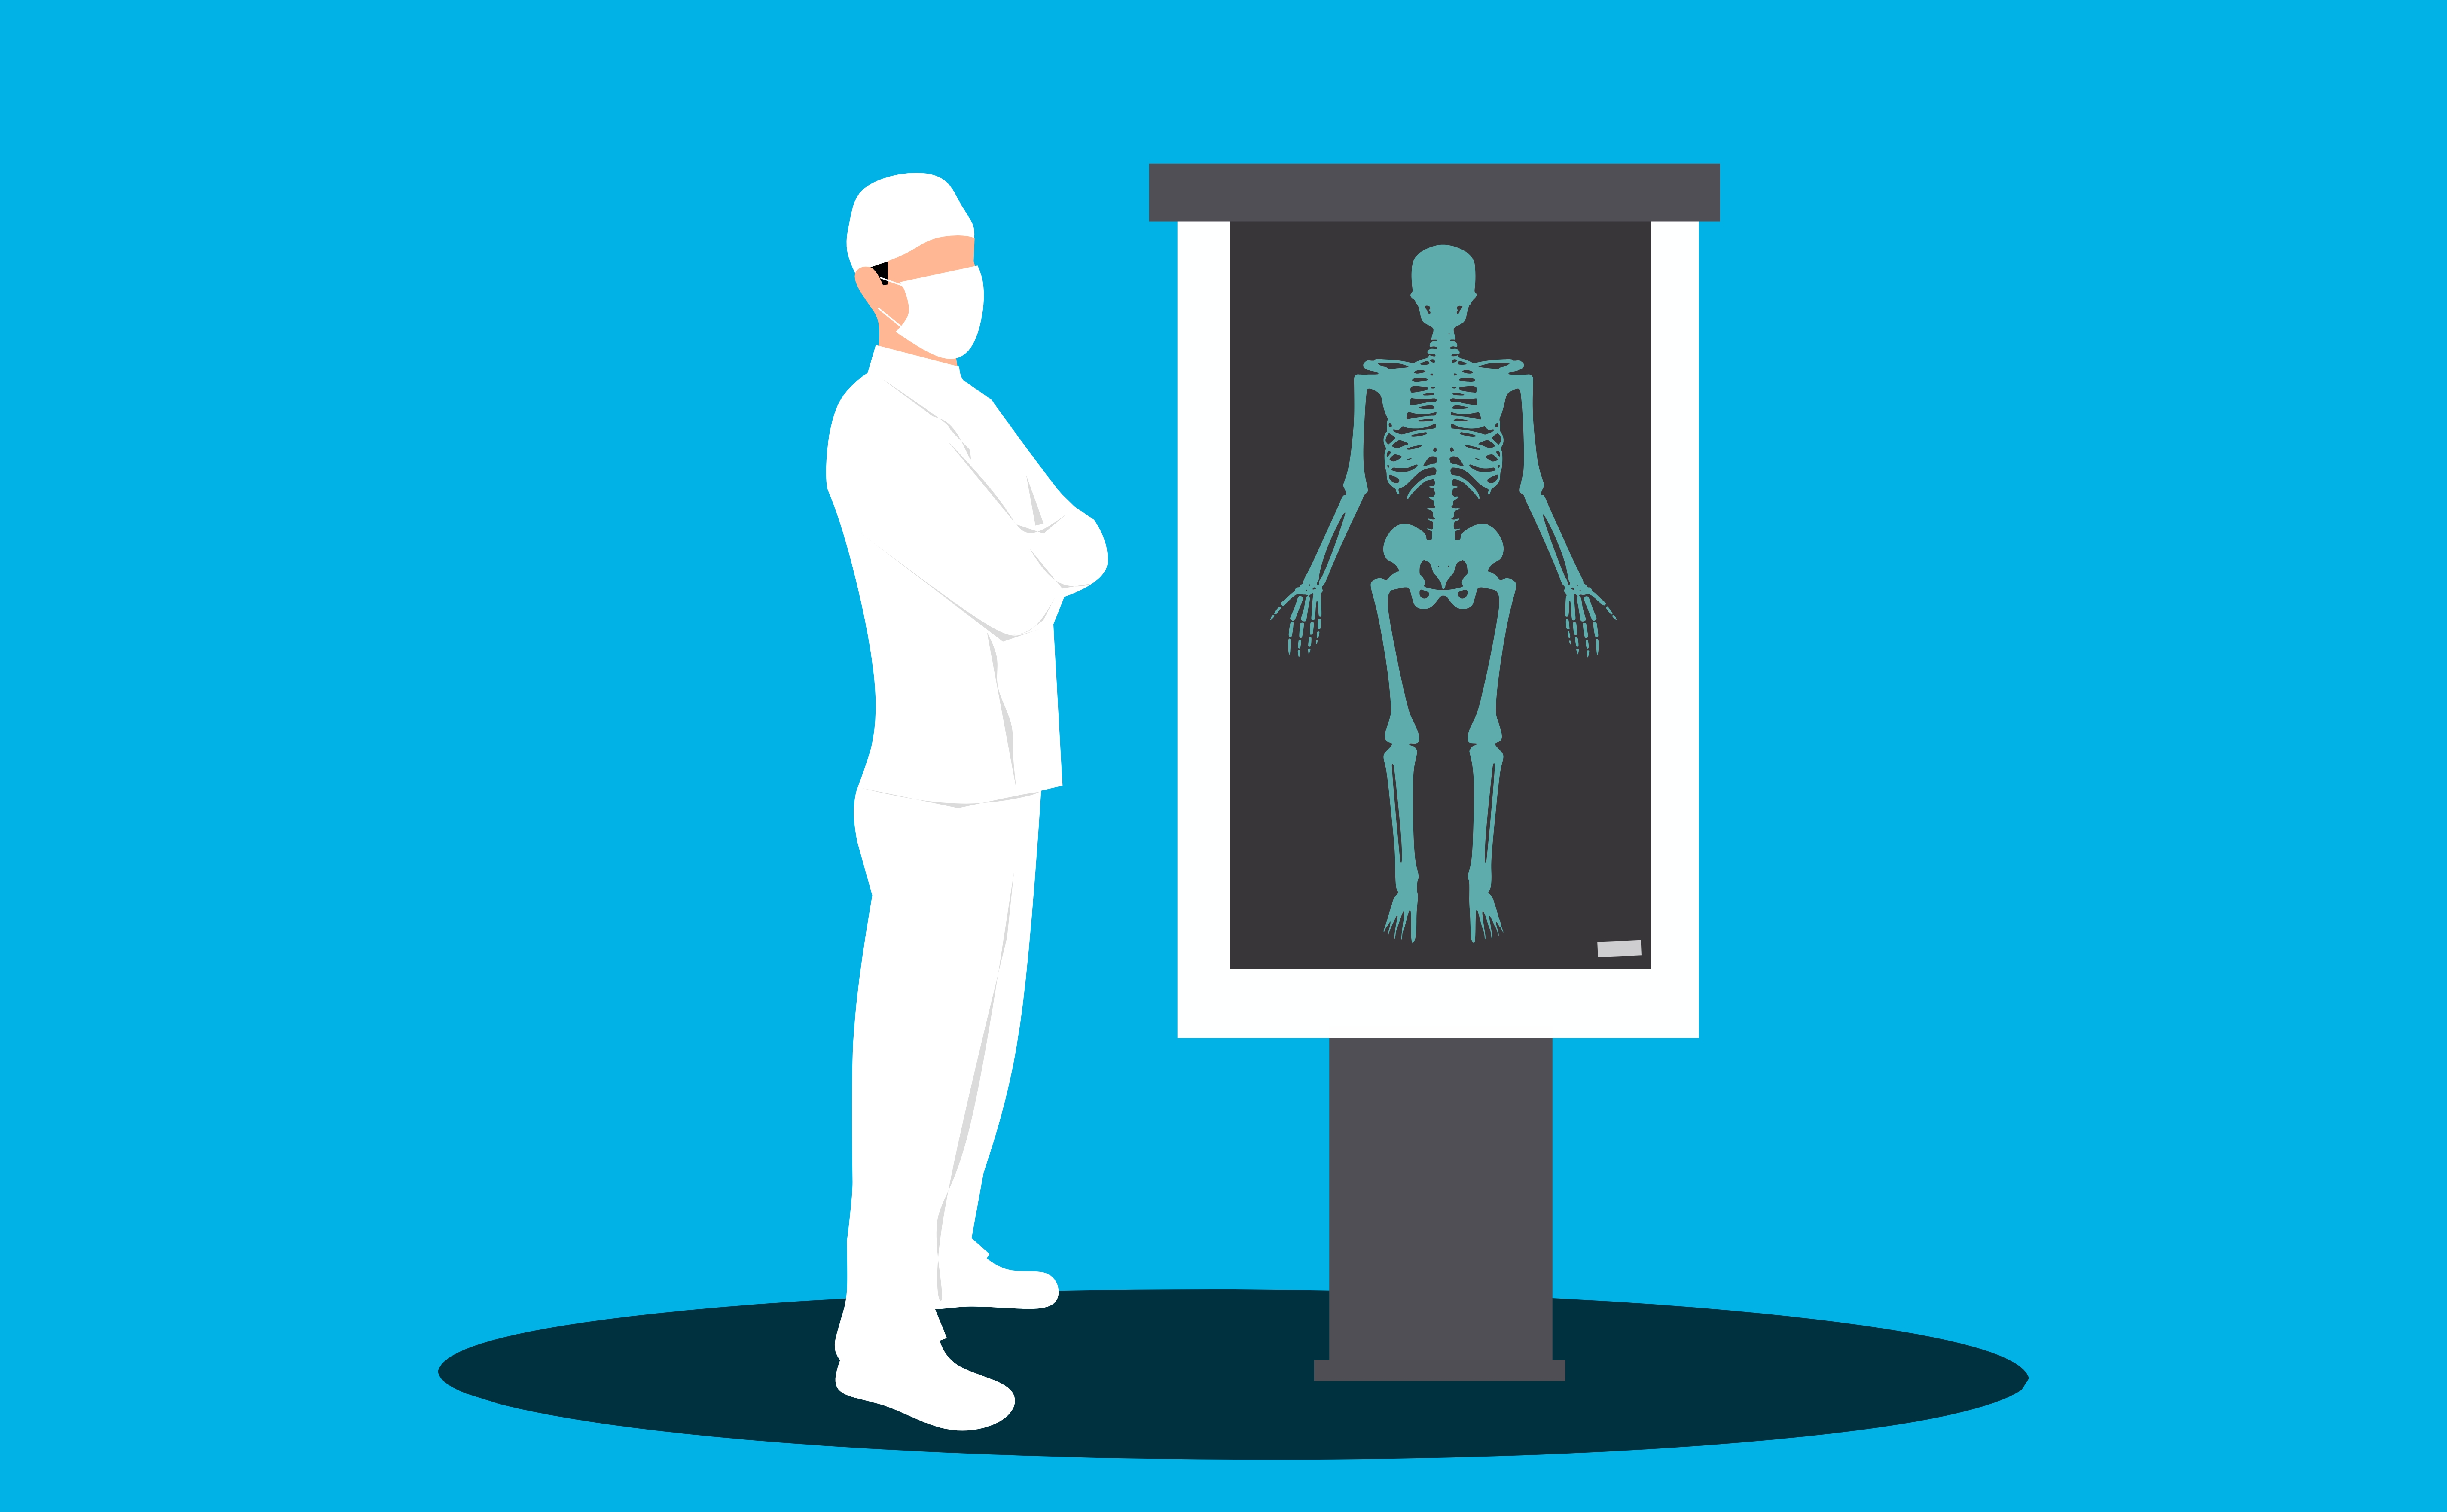
doctor, xray, skeleton, radiologist, oncologist, medical, radiography, healthcare, man, body, human, science, diagnosis, lab, bone, clinic, health, scan, results, care, transplant, medic, checkup, standing, animation, illustration, graphics, costume design, balance